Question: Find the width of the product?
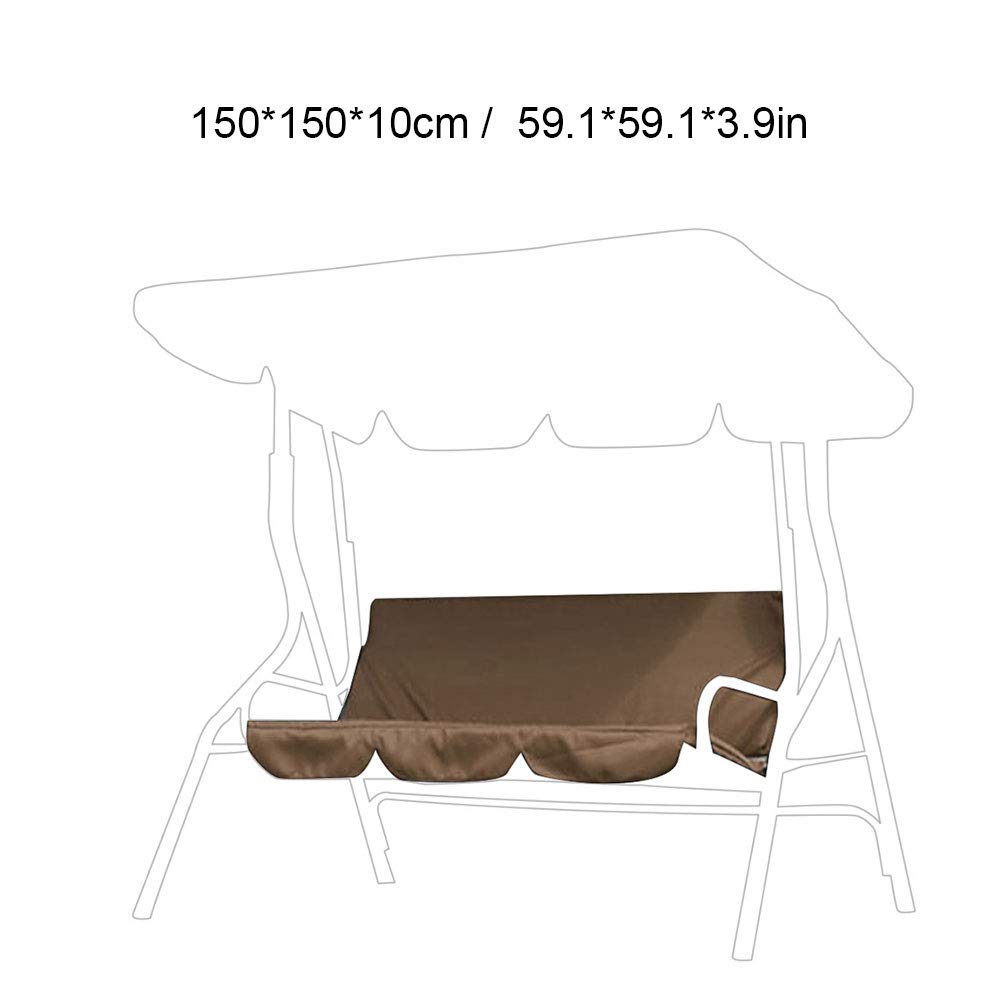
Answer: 10.0 centimetre